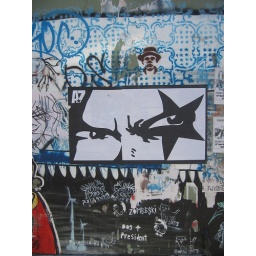
mary street graffiti wall - newtown, sydneypaste-up by ape 7